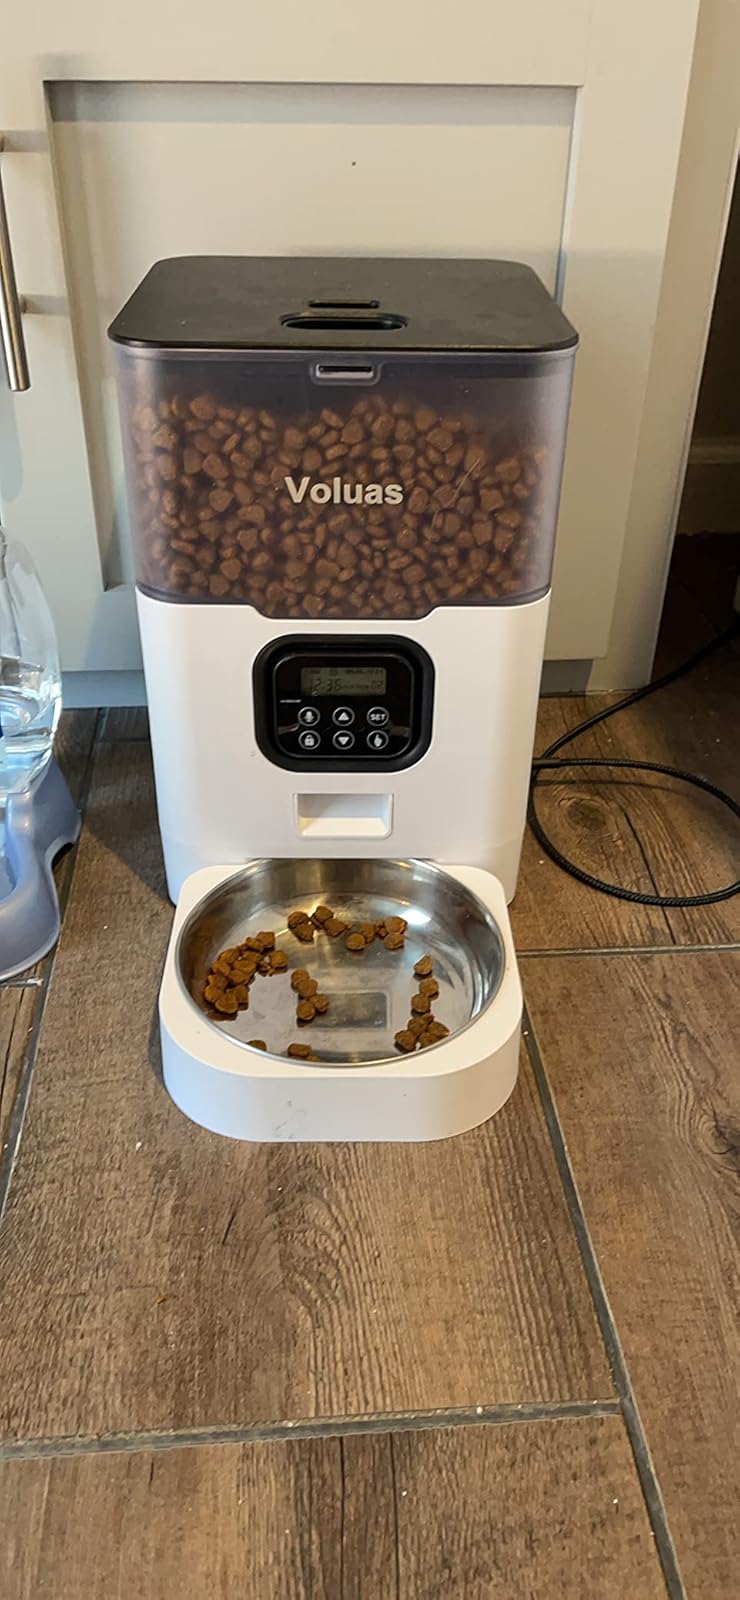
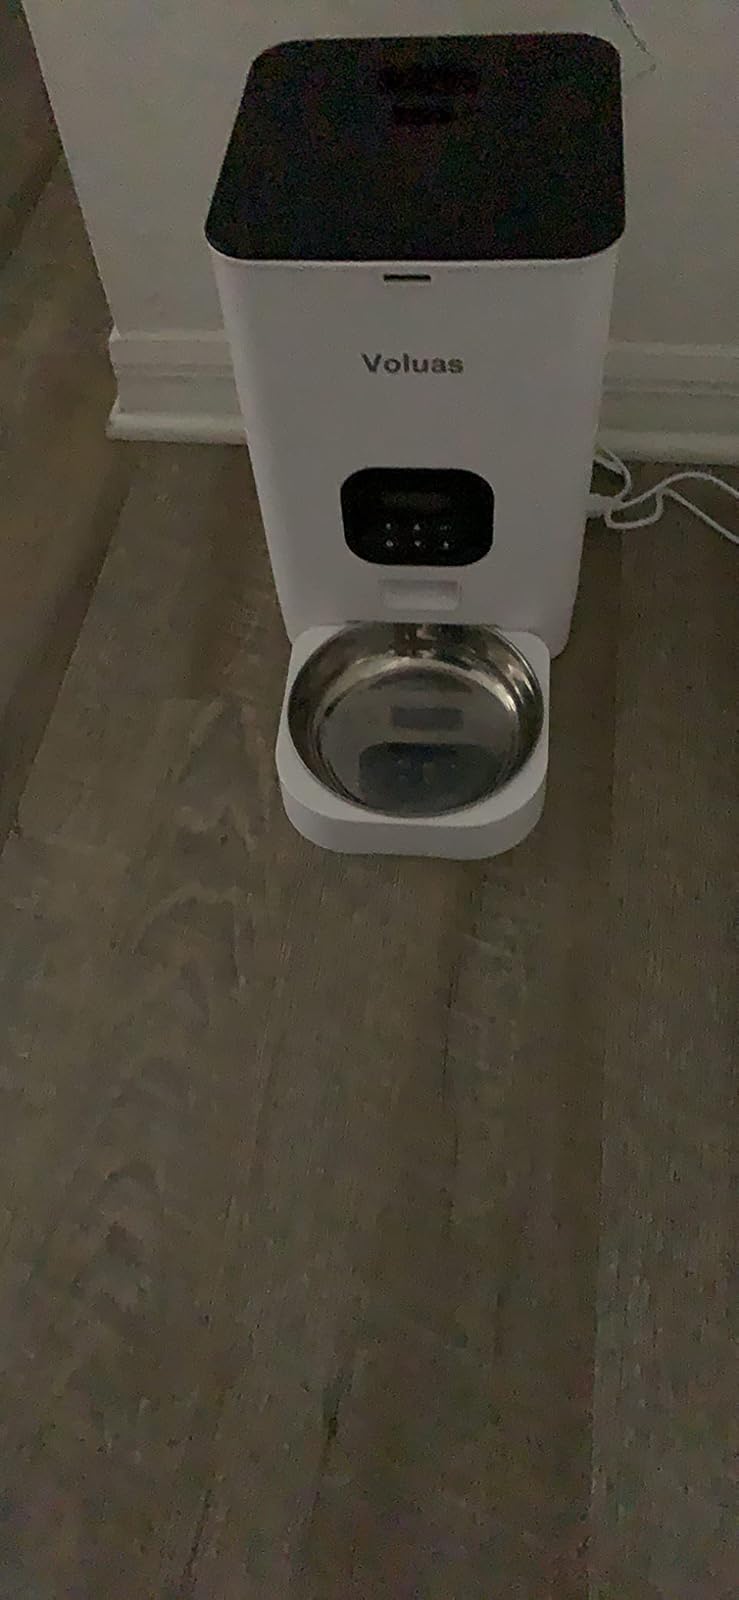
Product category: items_feeder
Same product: no